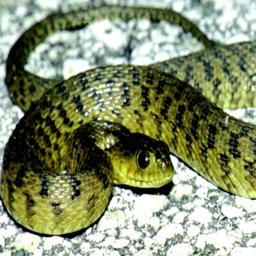
Animal: snakes